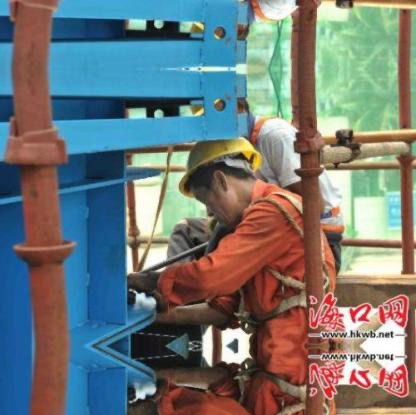
Objects in the image:
label: helmet